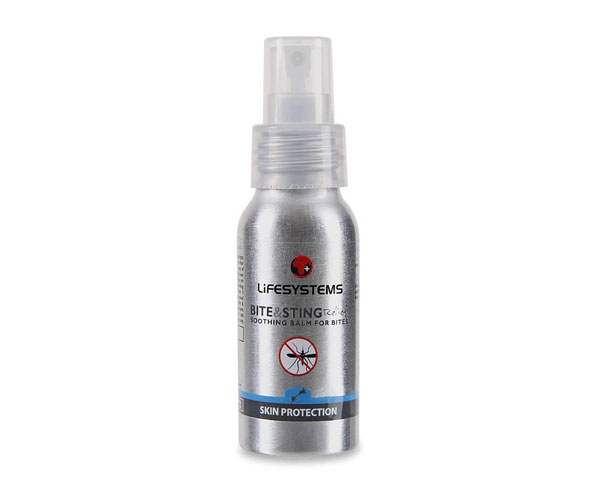
Lifesystems Bite & Sting Relief
Lifesystems bite and sting relief is an effective solution for those who are unfortunate enough to suffer an insect sting or bite when fishing. Using natural witch hazel extract, the handy pump spray is easy to apply and quickly soothes and cools the skin for instant irritation relief. Comes in a durable aluminium bottle with easy to use 50ml pump spray.
Brand: Yateley Angling Centre
Category: Sporting Goods > Outdoor Recreation > Fishing > Fishing Reel Accessories